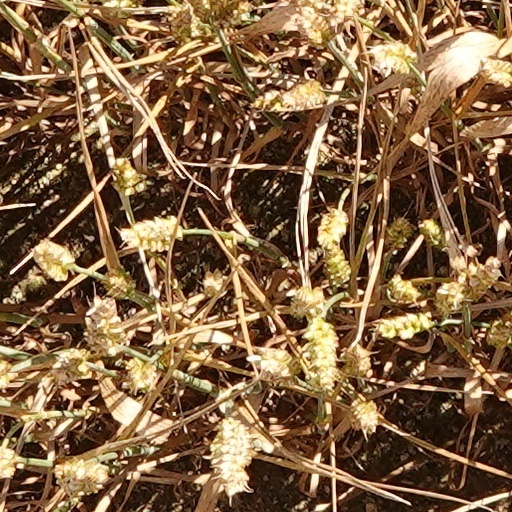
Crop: wheat